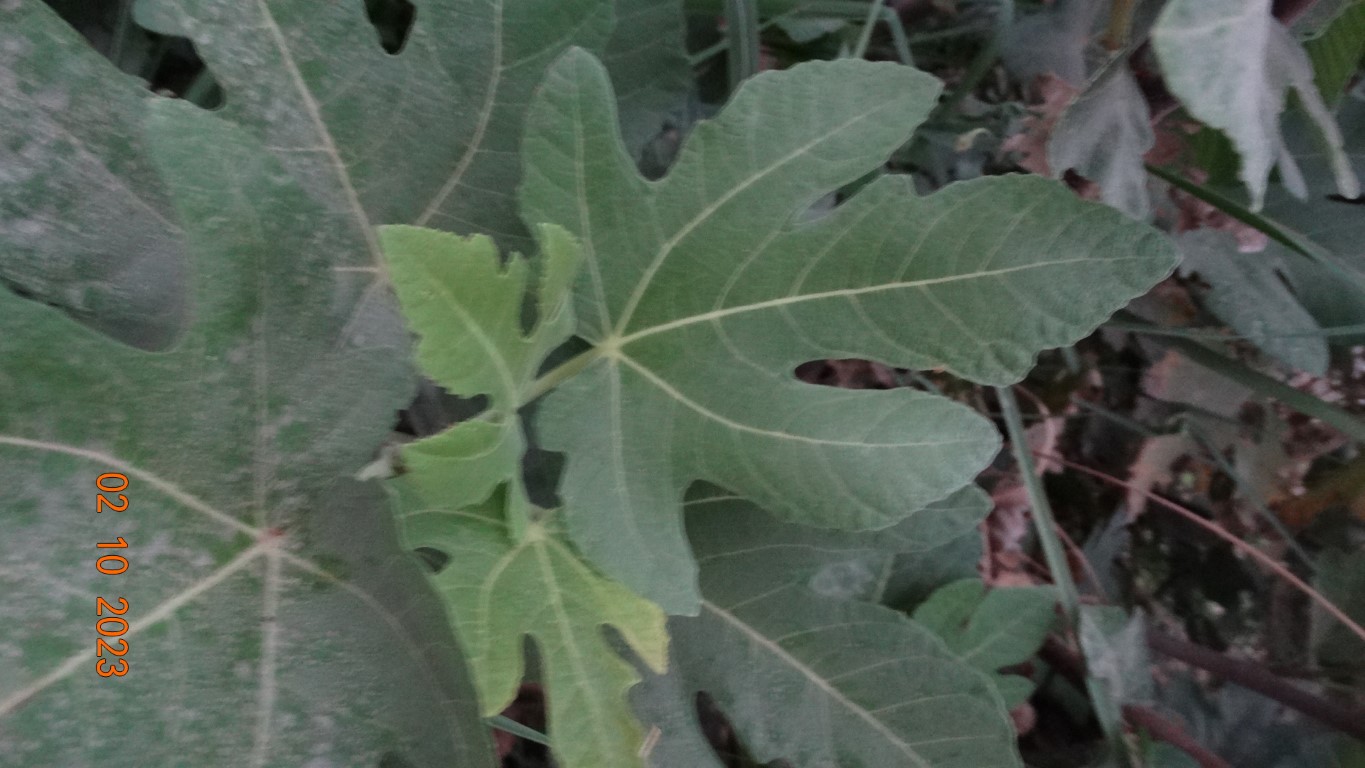
Label: healthy